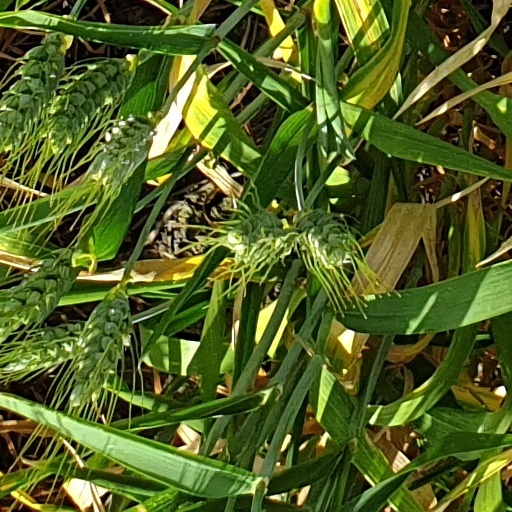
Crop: wheat